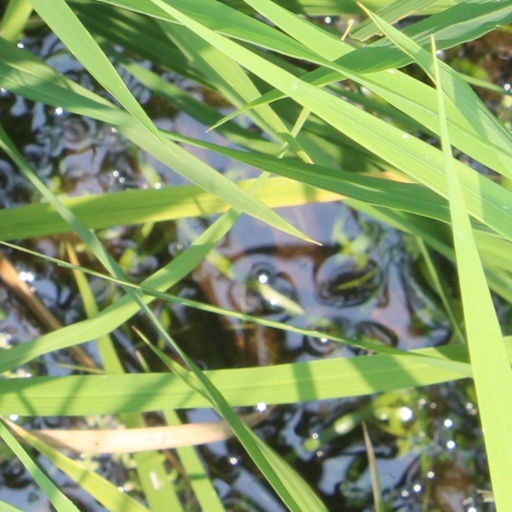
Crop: rice